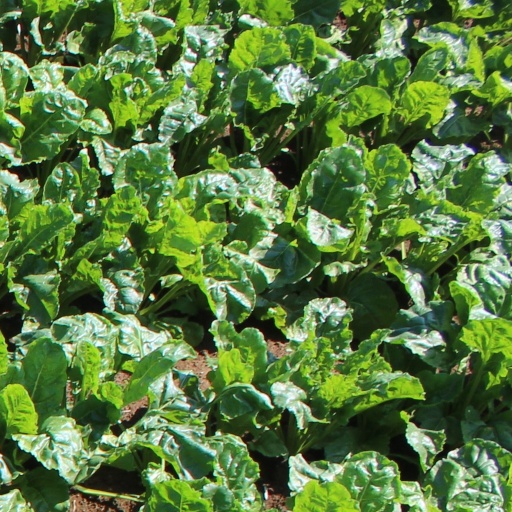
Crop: sugar beet